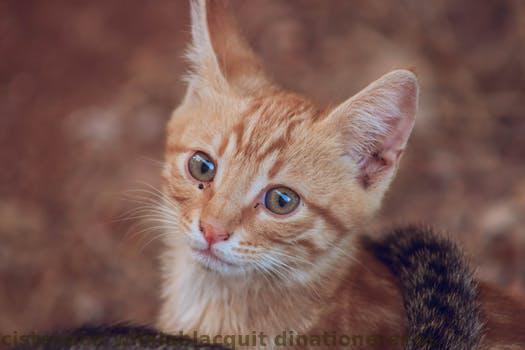
Label: Watermark